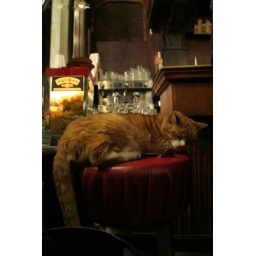
A cat named &amp;quot;Mouse&amp;quot; that lives in a bar in Amsterdam